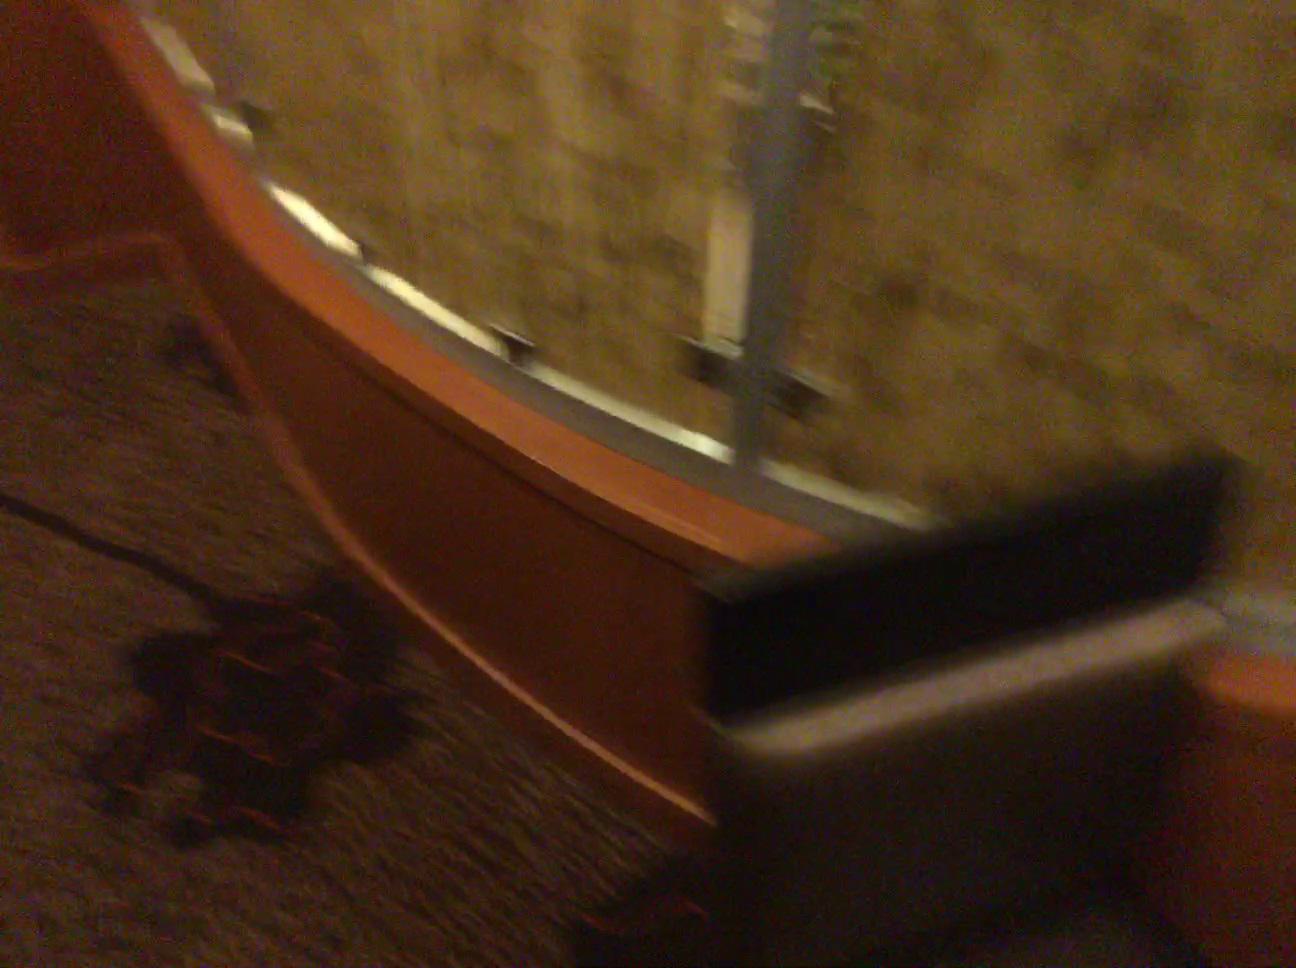
Question: In the image, there is the chair. Pinpoint several points within the vacant space situated left of the chair from the world's perspective. Your final answer should be formatted as a list of tuples, i.e. [(x1, y1), ...], where each tuple contains the x and y coordinates of a point satisfying the conditions above. The coordinates should be between 0 and 1, indicating the normalized pixel locations of the points.
Answer: [(0.458, 0.898), (0.428, 0.843), (0.407, 0.938), (0.379, 0.881), (0.353, 0.827), (0.353, 0.981), (0.327, 0.920), (0.272, 0.962)]